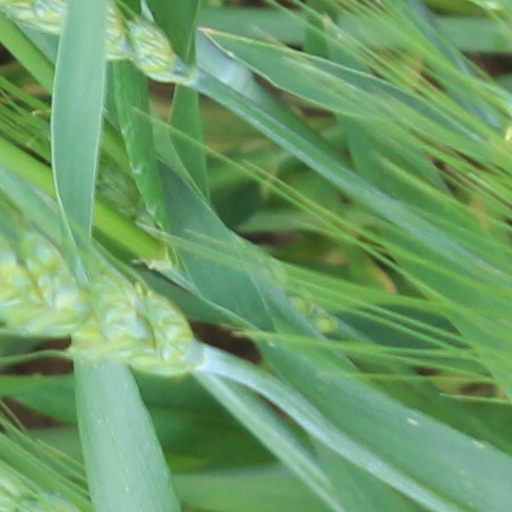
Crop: wheat